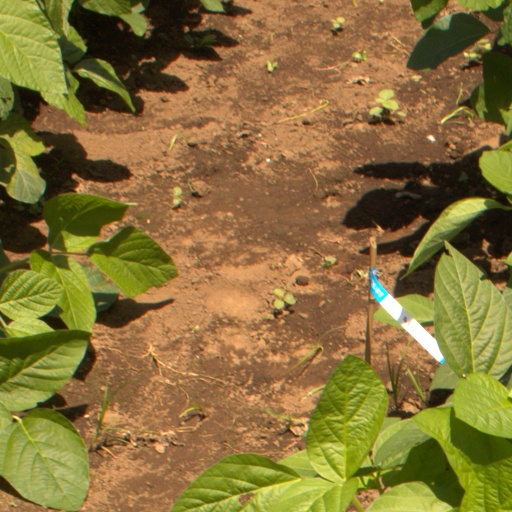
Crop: soybean